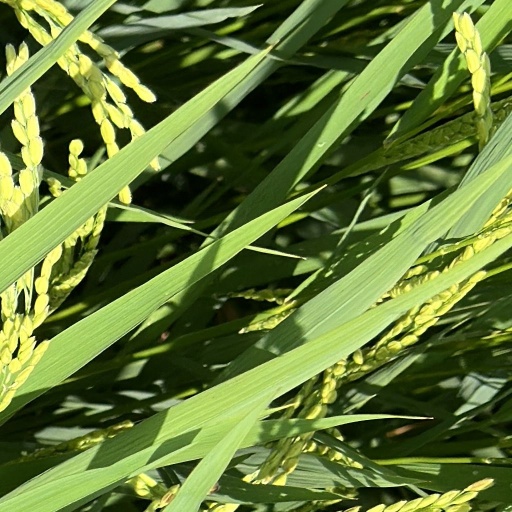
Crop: rice